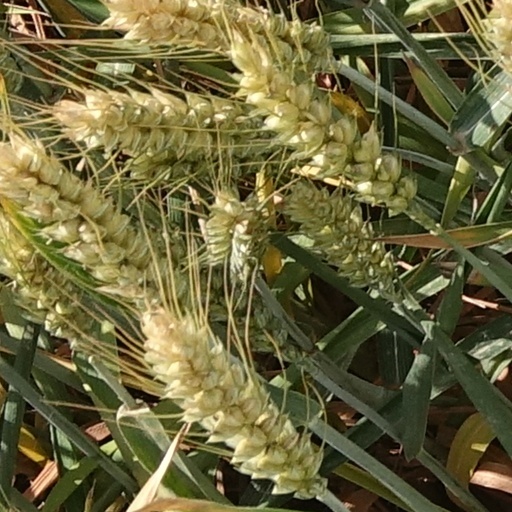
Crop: wheat